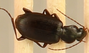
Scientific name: Calathus advena
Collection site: Rocky Mountains NEON (RMNP), plot RMNP_012